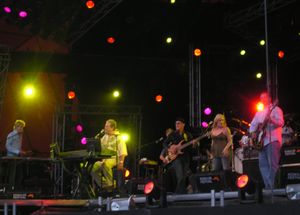
Brian Wilson
Brian Wilson på Roskilde Festival, 2005
Brian Wilson på Roskilde Festival, 2005. עברית: בריאן וילסון בפסטיבל רוסקילדה שנערך בשנת 2005.
Brian Wilson er en amerikansk sanger og komponist. Han var drivkraften i The Beach Boys, der havde stor succes i starten og midten af 1960'erne med deres lette popmusik præget af fine vokalharmonier. Han var også den eksperimenterende bagmand bag gruppens kunstneriske mesterværk, albummet Pet Sounds, der udkom i 1966 og faktisk ifølge Paul McCartney var en ikke uvæsentlig inspiration til Beatles-albummet Sgt. Pepper's Lonely Hearts Club Band.